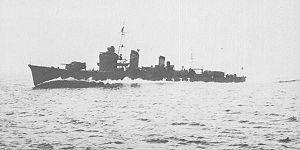
La classe Shiratsuyu est une série de 10 destroyers de 1ʳᵉ classe de la Marine impériale japonaise construite entre 1930 et 1935.
Le Suzukaze était un destroyer de classe Shiratsuyu en service dans la Marine impériale japonaise pendant la Seconde Guerre mondiale.